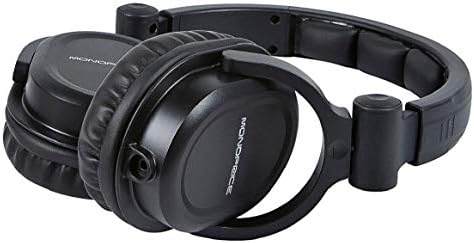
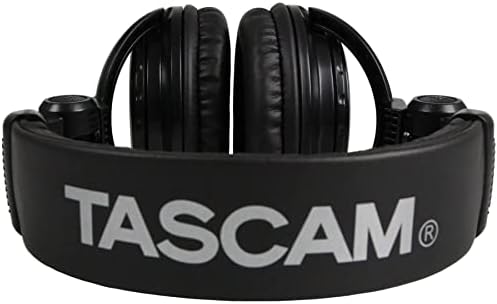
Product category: headphones
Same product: no